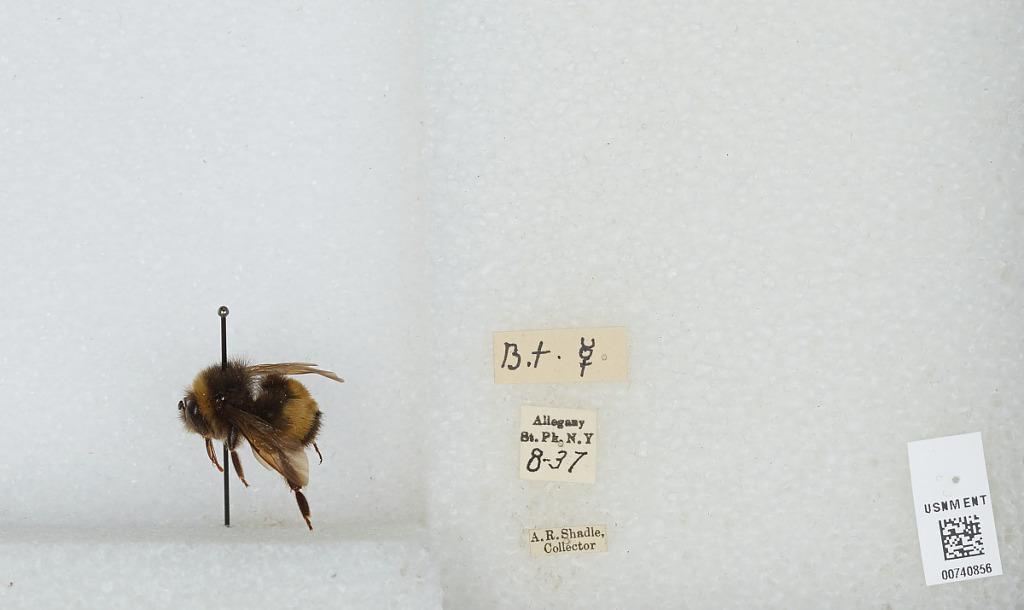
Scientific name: Bombus (Bombus) terricola Kirby
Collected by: A. Shadle
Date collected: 1937-8-
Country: United States
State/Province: New York
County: Cattaraugus
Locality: Allegany State Park
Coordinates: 42.0997, -78.7492